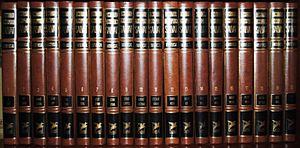
Enciclopedia Salvat, titre complet Diccionario Enciclopédico Salvat Universal est une encyclopédie en langue espagnole, compilée et publiée par Editorial Salvat, une maison connue dans le développement et la publication de dictionnaires et ouvrages de référence.